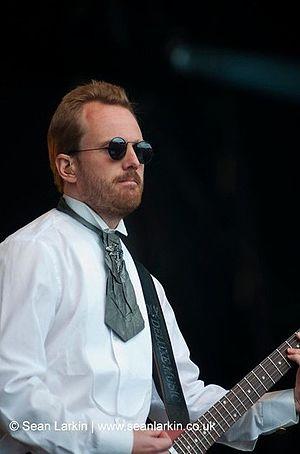
Christofer Johnsson en 2011
Christofer Johnsson né le 10 août 1972 à Upplands Väsby est un compositeur suédois. Il est le fondateur et guitariste du groupe de metal symphonique Therion et a joué avec Carbonized, Liers in Wait, Messiah et Demonoid.